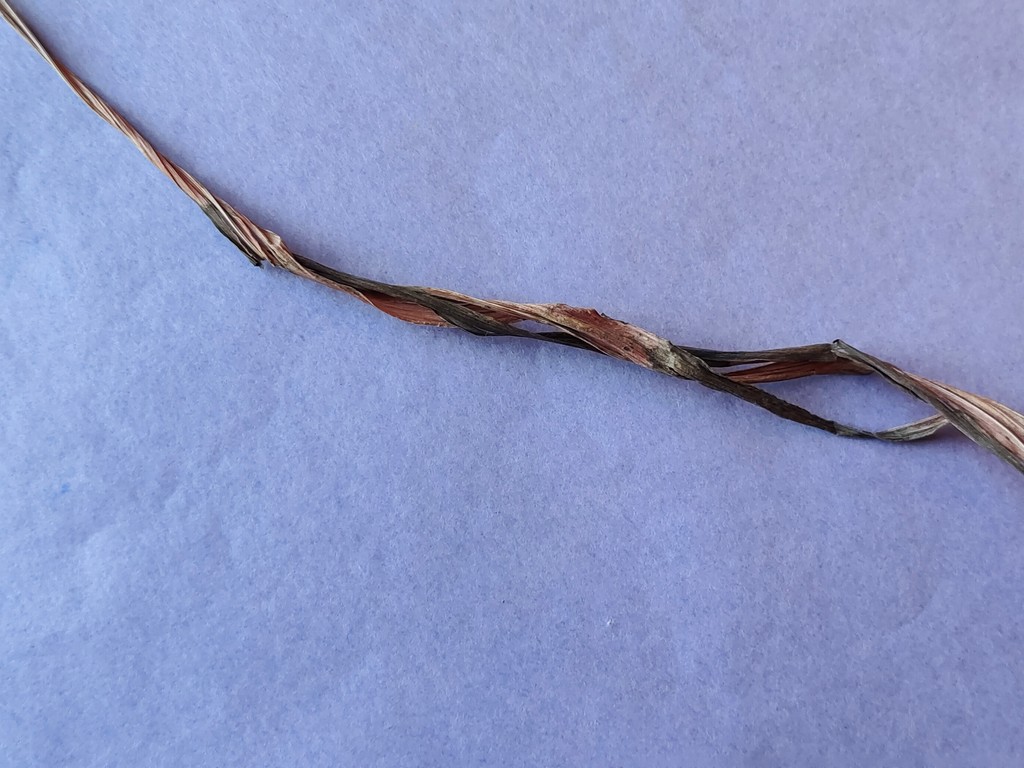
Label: Dried